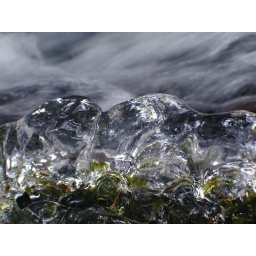
Frozen water formations on a mossy rock in the middle of a stream in Norwich, Vermont, January 2006